Small Cooks

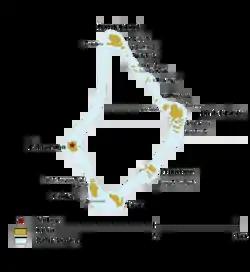
Map of Palmerston

Small Cooks is an islet in Palmerston Island in the Cook Islands. It is on the eastern side of the atoll, between Leicester and Karakerake. Its name is a reference to Cooks, another islet on the atoll.